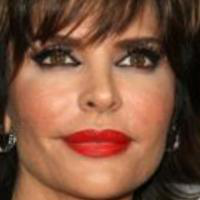
Age group: age 41-55